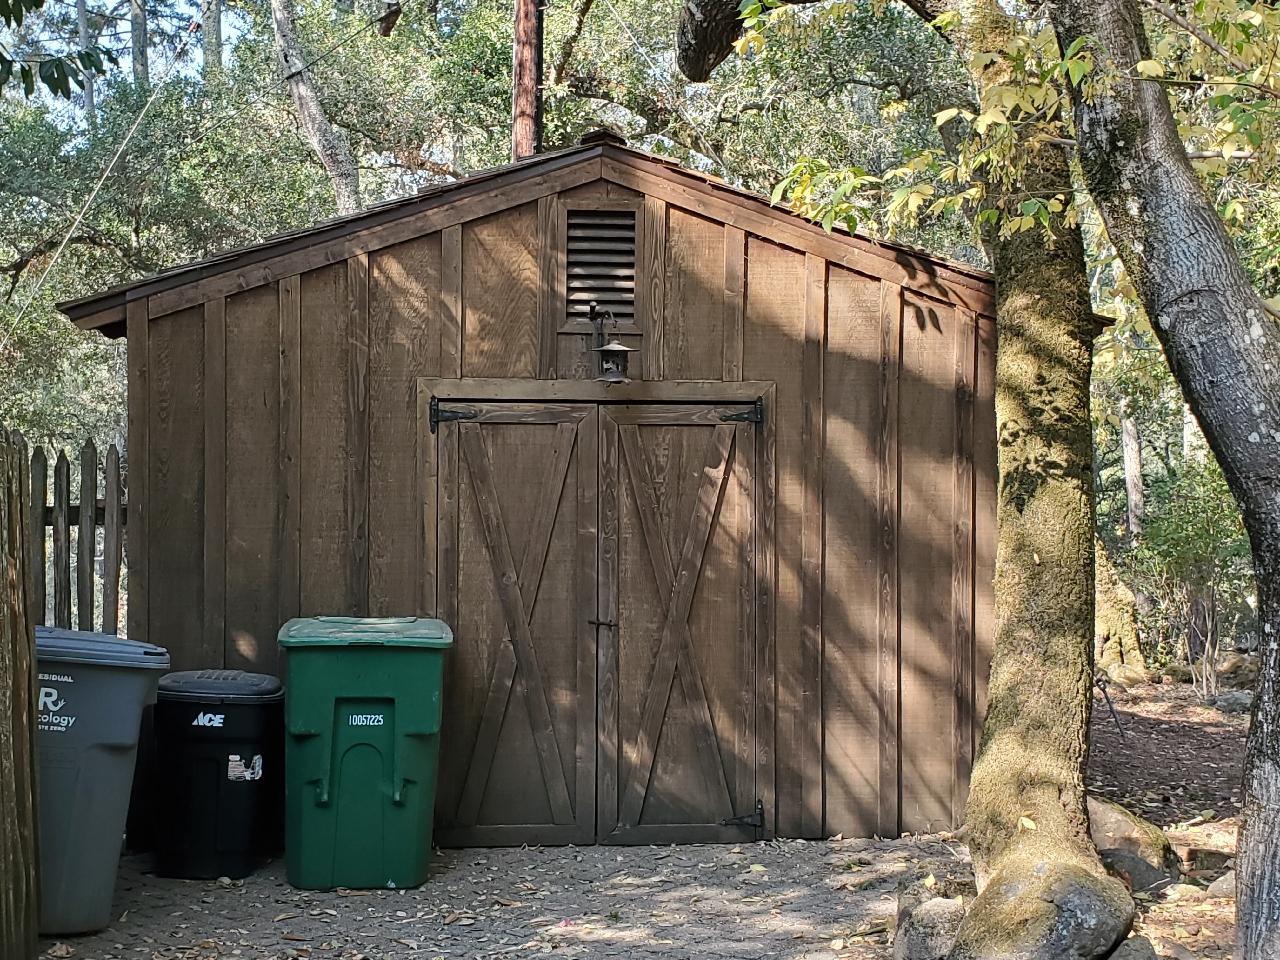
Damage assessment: no_damage